Stallworth Stadium

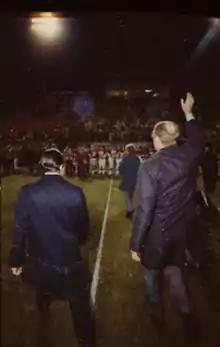
President Gerald Ford waving towards the stands in the Stadium.

On October 29, 1976, President Gerald Ford attended a game between the Robert E. Lee Ganders and the Aldine-McArthur Generals. The President, on the campaign trail in Houston, stayed long enough to see the Ganders reach a 21–0 lead over the Generals en route to a 34–0 victory.